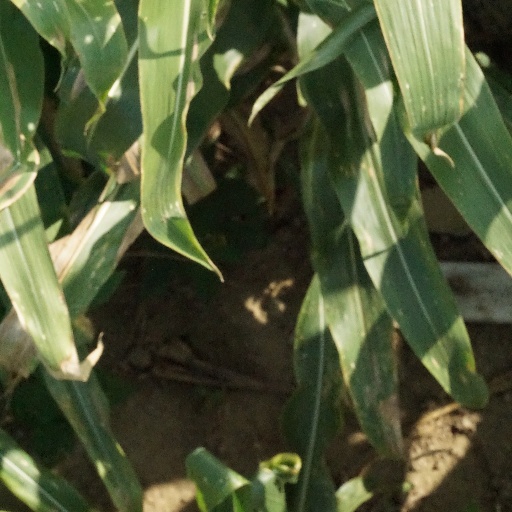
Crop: maize; corn